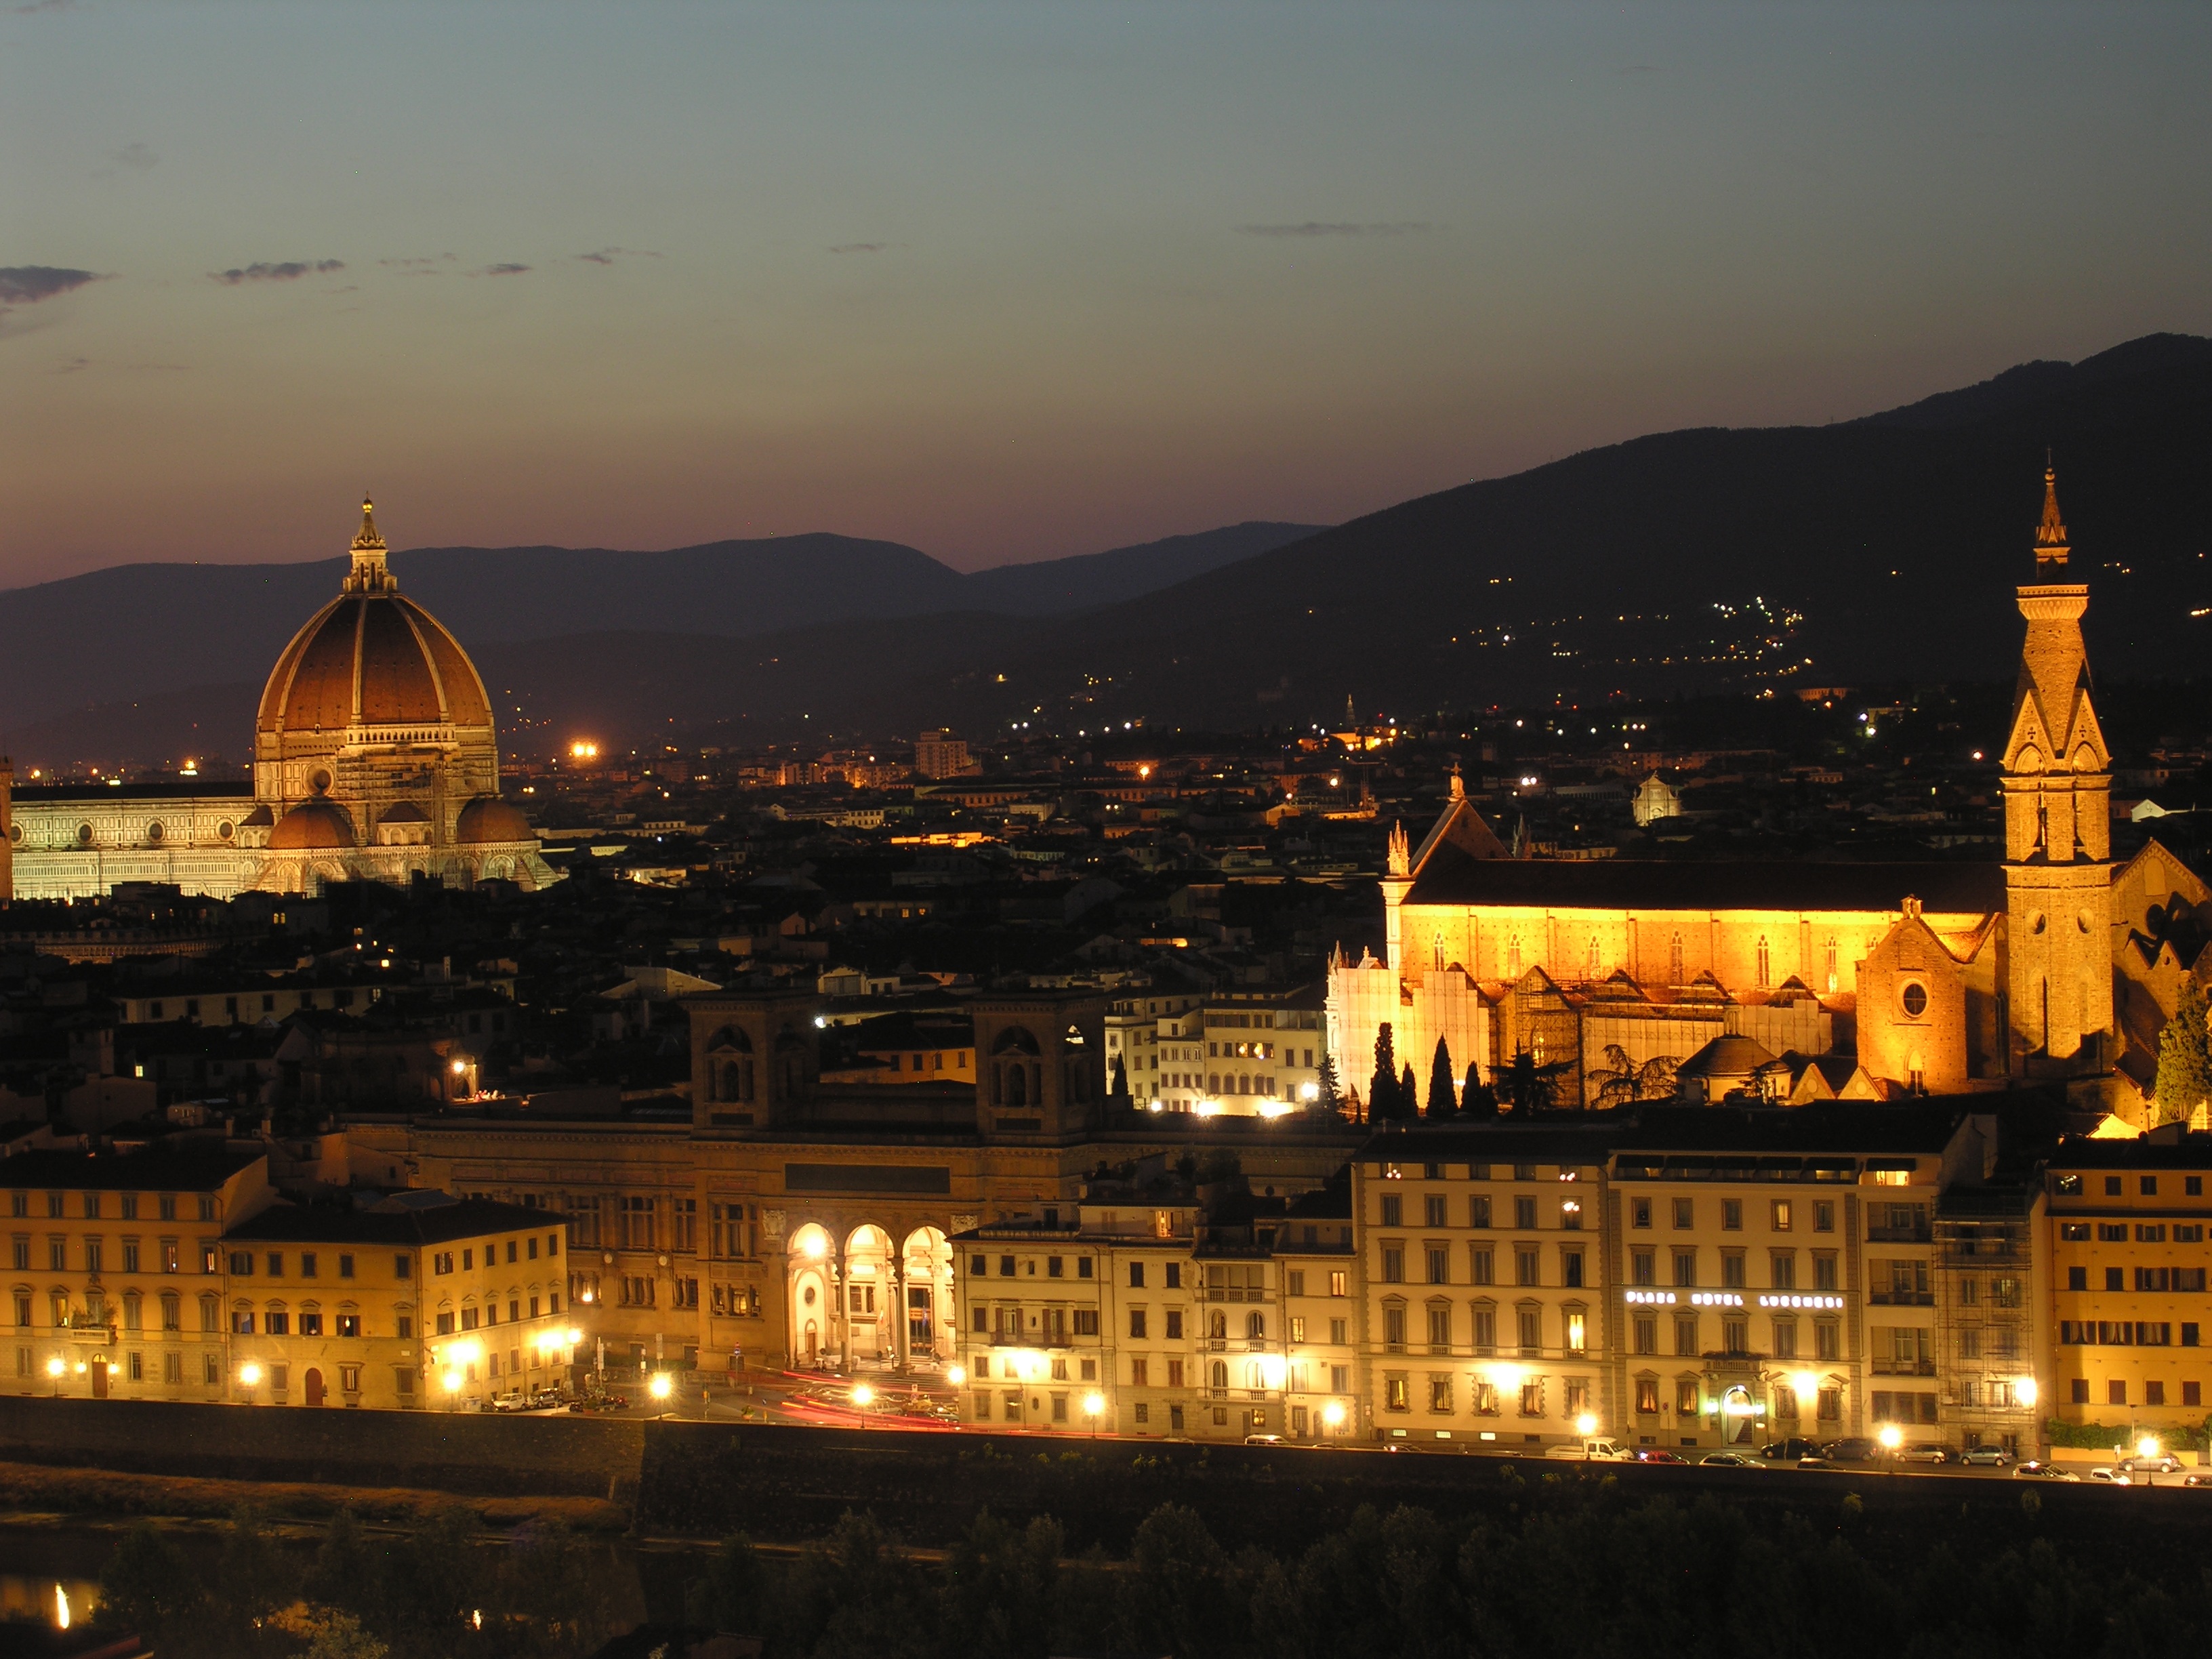
night, landmark, city, evening, human settlement, cityscape, dusk, morning, skyline, sunset, reflection, place of worship, dawn